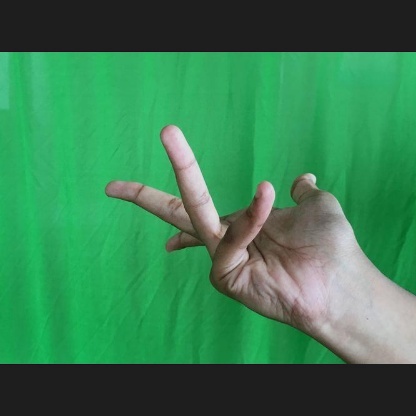
Mudra: Alapadmam